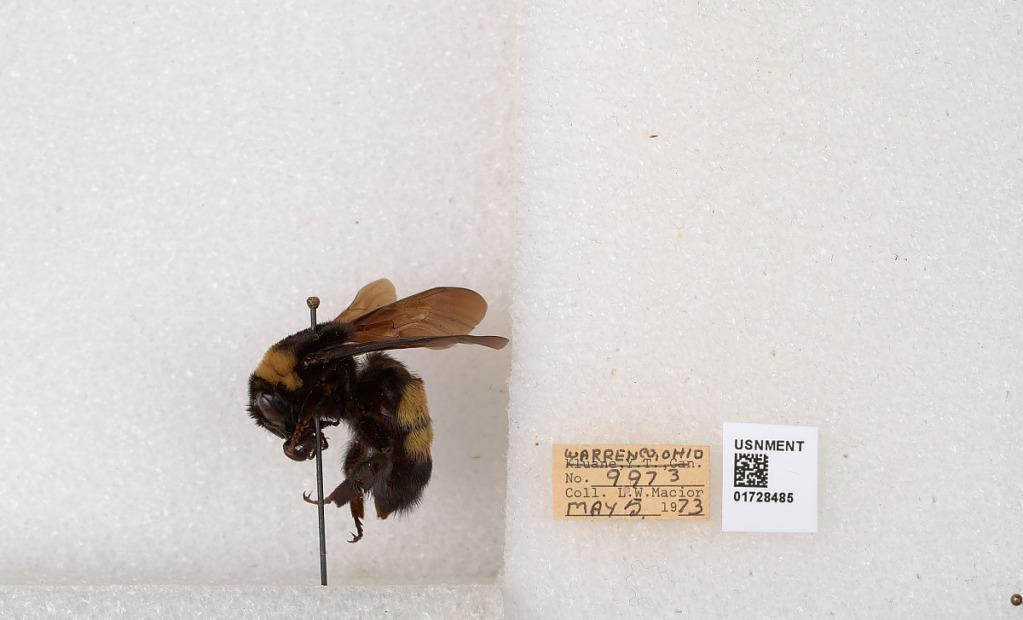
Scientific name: Bombus (Bombus) nevadensis auricormus
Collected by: L. Macior
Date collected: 1973-5-5
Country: United States
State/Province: Ohio
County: Warren
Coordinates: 39.4276, -84.1668